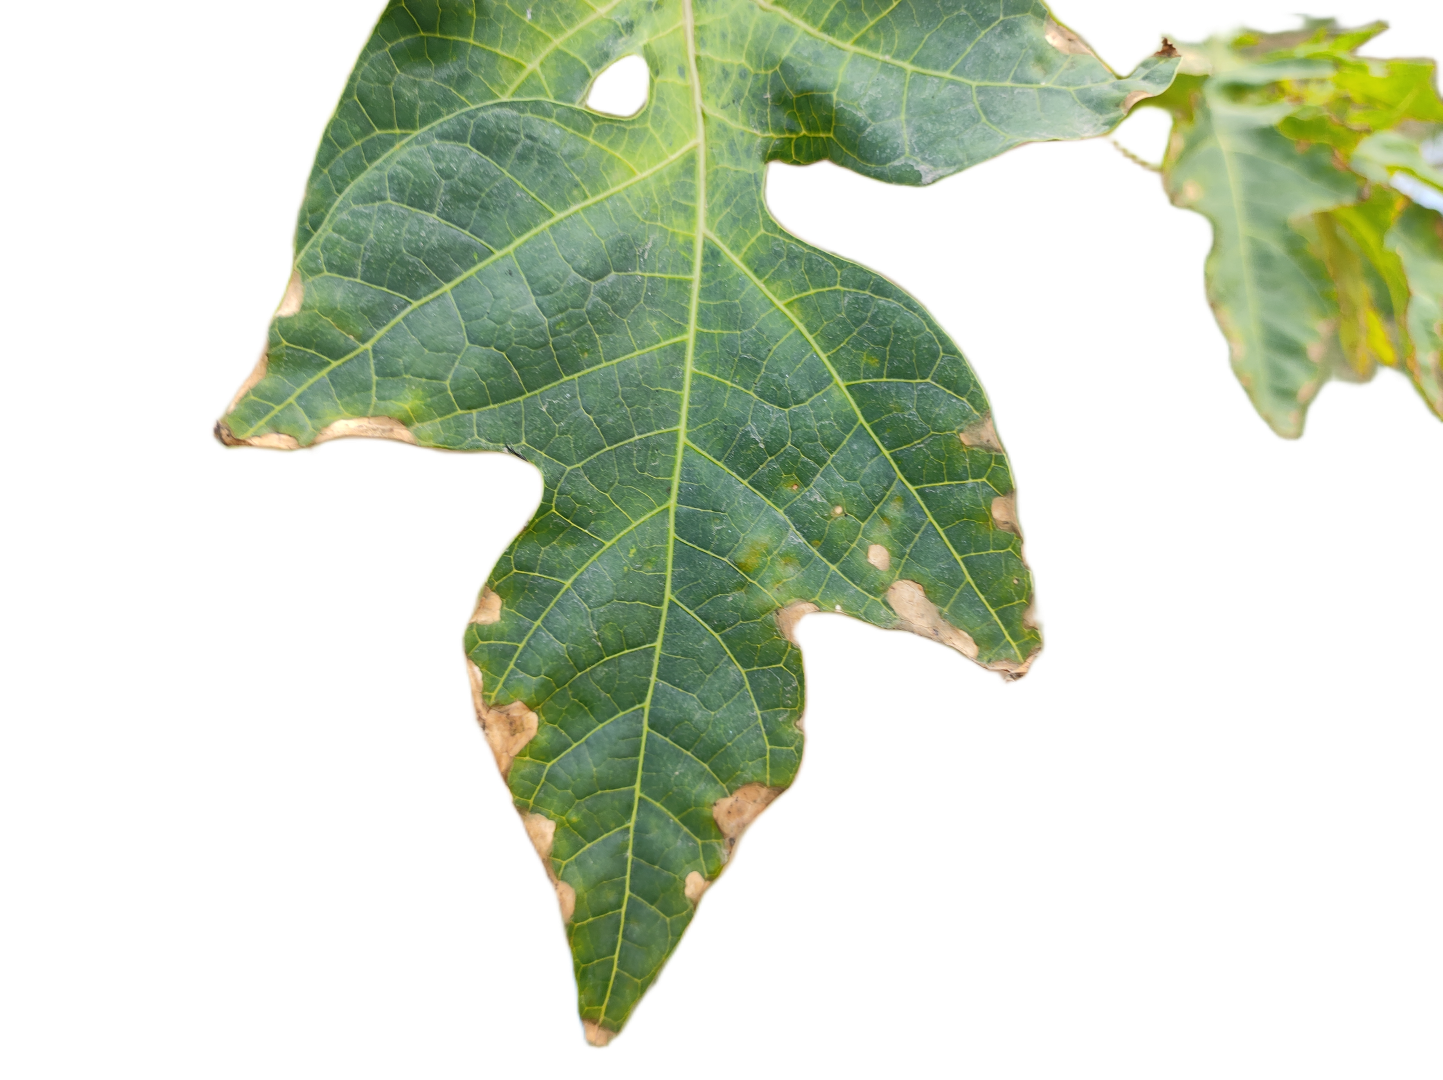
Crop: Papaya
Label: Bacterial_Blight